Kurt Weill

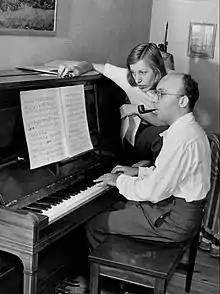
Weill and Lenya at home in 1942

Back in Berlin, Weill had an interview with Ferruccio Busoni in December 1920. After examining some of Weill's compositions, Busoni accepted him as one of five master students in composition at the Preussische Akademie der Künste in Berlin.